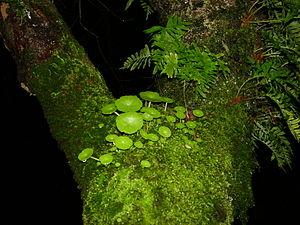
Les épiphytes sont des organismes qui poussent en se servant d'autres plantes comme support. Il ne s'agit pas de parasites car ils ne prélèvent rien au détriment de leur hôte. Les épiphytes sont des organismes autotrophes photosynthétiques ; ils sont capables d'absorber l'humidité de l'air et trouvent les sels minéraux, partiellement dans l'humus qui peut se former à la base des branches, et pour une autre partie dans les particules et gaz, absorbés ou solubilisés dans l'eau de la pluie et des rosées. Ce type de plantes est particulièrement bien représenté chez les ptéridophytes, les orchidées, les broméliacées, les aracées, les pipéracées et les bégoniacées. On les rencontre surtout dans la zone intertropicale, et plus particulièrement dans les forêts ombrophiles. Certains arbres, à l'écorce lisse ou phytotoxique, ou se desquamant régulièrement, sont exempts ou presque dépourvus d'épiphytes.